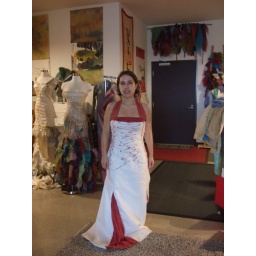
I like the red in this dress